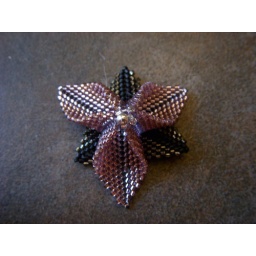
large trillium flower with black leaves. project is from &amp;quot;Shaped Beadwork&amp;quot; by Diane Fitzgerald